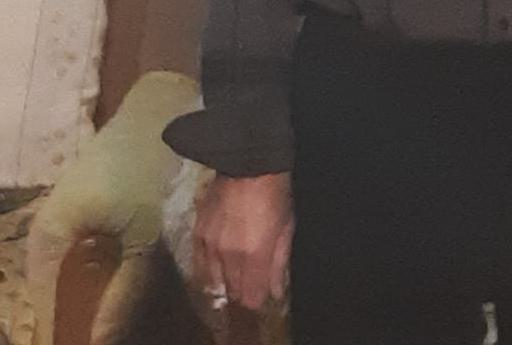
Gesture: no_gesture